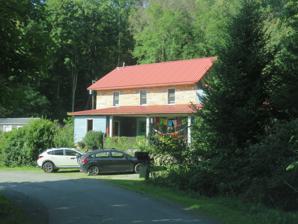
Building: Tyree Stone Tavern
Country: United States of America
Year built: 1824
United States historic place Tyree Stone Tavern U.S. National Register of Historic Places Tyree Stone Tavern in 2021 Show map of West Virginia Show map of the United States Location East of Clifftop off WV 41 on County Route 10, in Ansted, Fayette County, West Virginia Coordinates 38°0′42″N 80°54′18″W / 38.01167°N 80.90500°W / 38.01167; -80.90500 Area 2 acres (0.81 ha) Built 1824 NRHP reference No. 75001884 Added to NRHP June 20, 1975 Tyree Stone Tavern , also known as the Old Stone House, is a historic inn and tavern located near Clifftop , Fayette County, West Virginia . It was built in 1824, and is a two-story fieldstone building.  It measures approximately 40 feet long and 30 feet deep. It served as a stage coach stop on the James River and Kanawha Turnpike . It was listed on the National Register of Historic Places in 1975. References